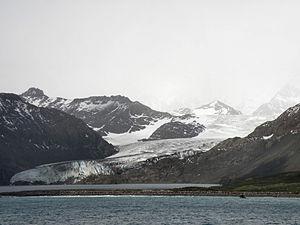
Géorgie du Sud - Gold Harbour et le glacier Bertrab